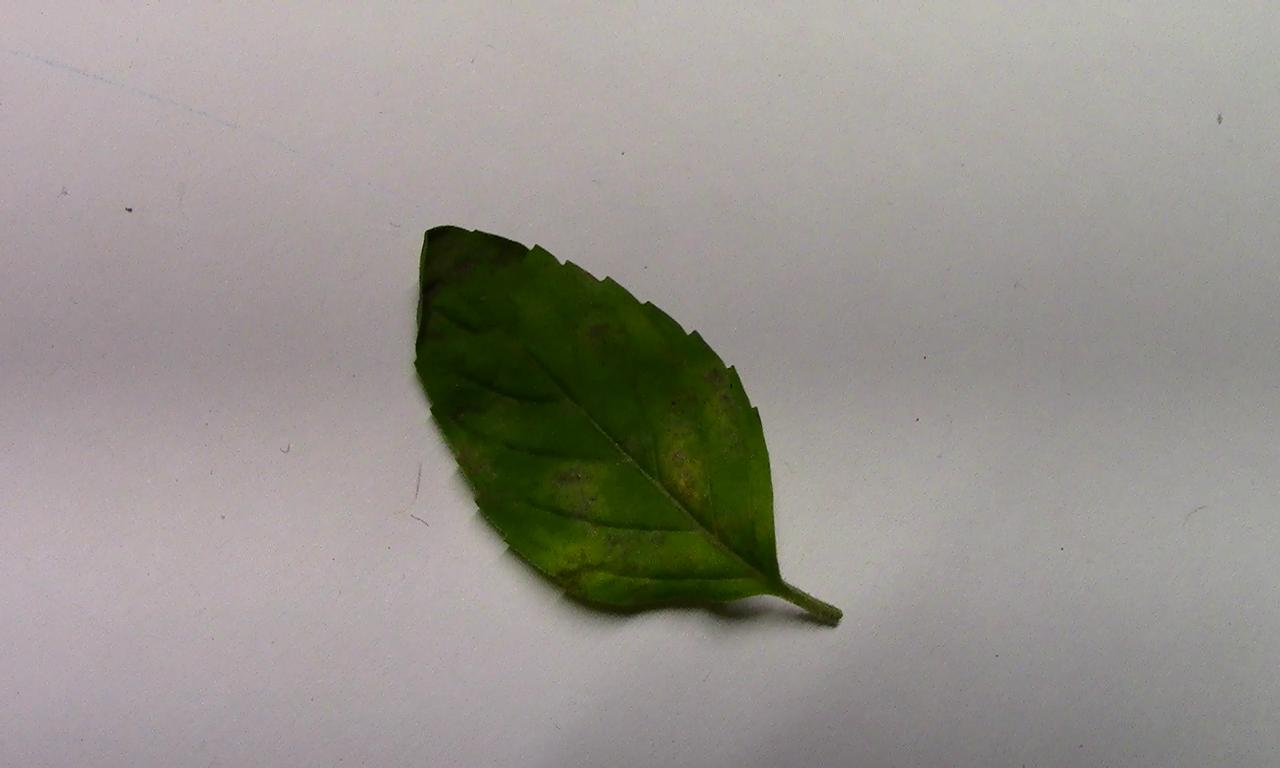
Label: Spoiled